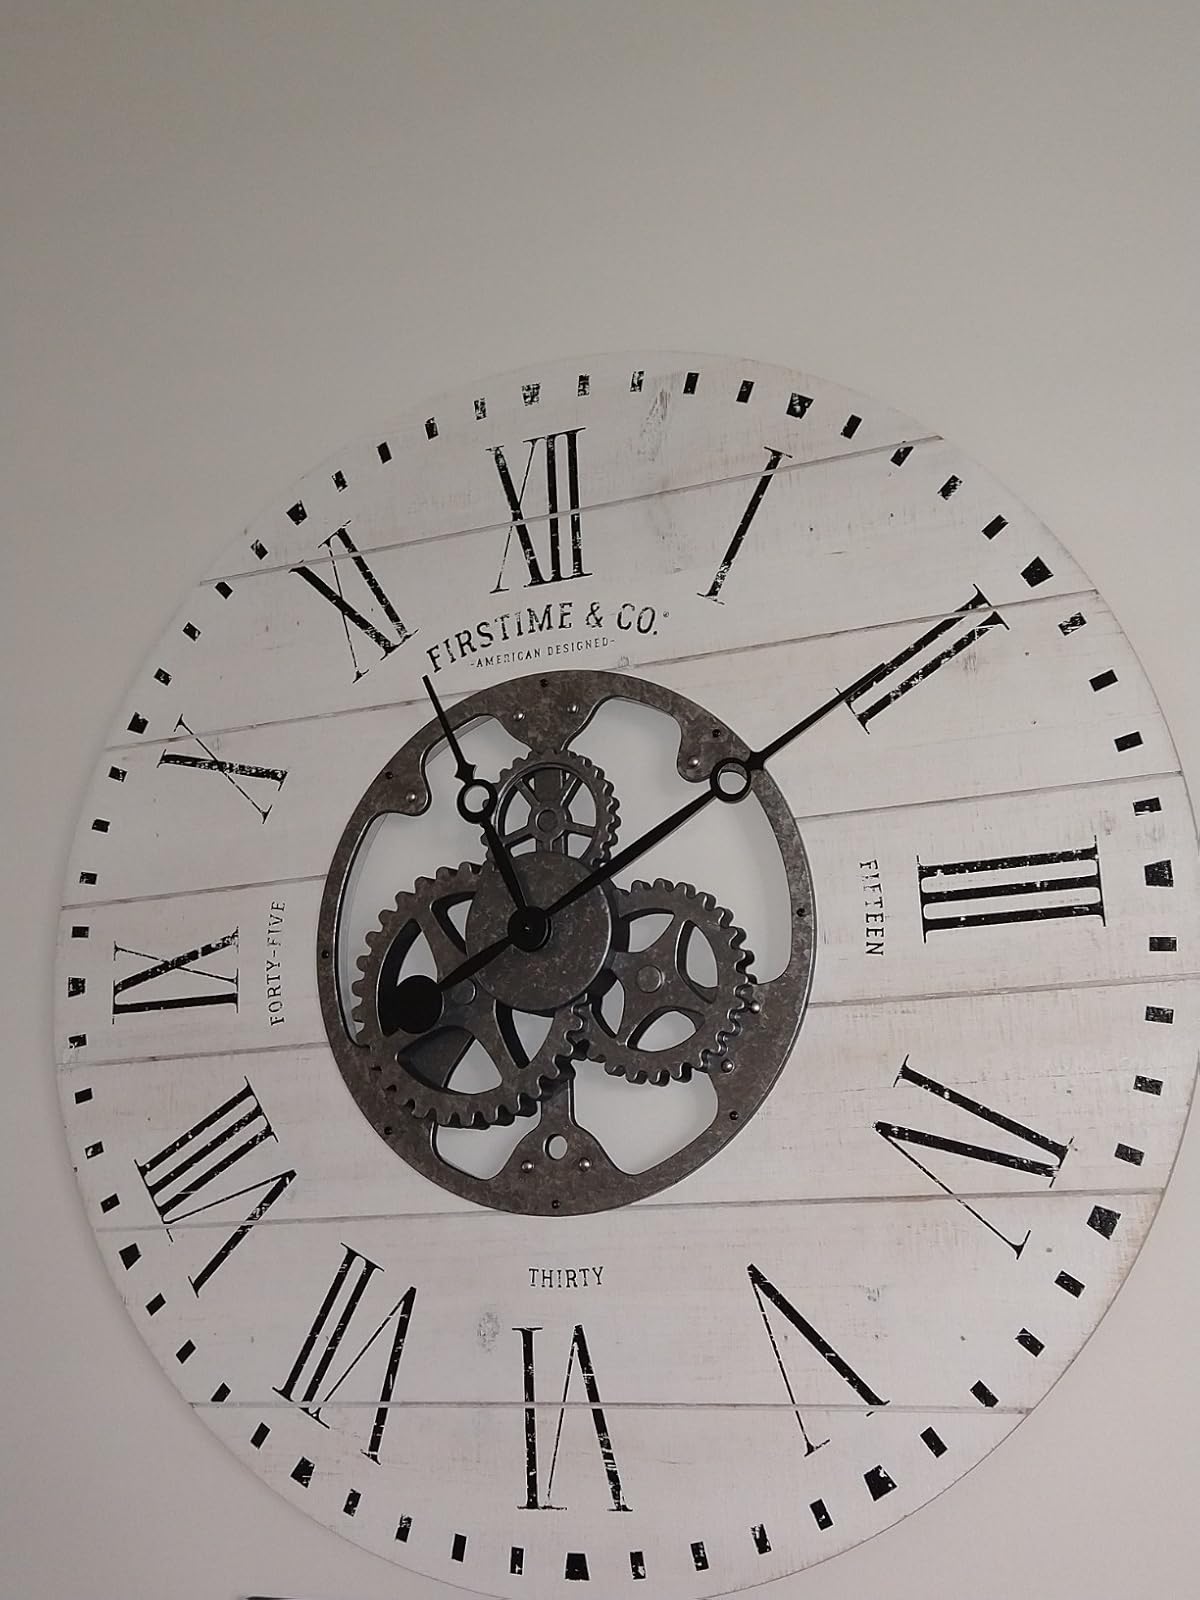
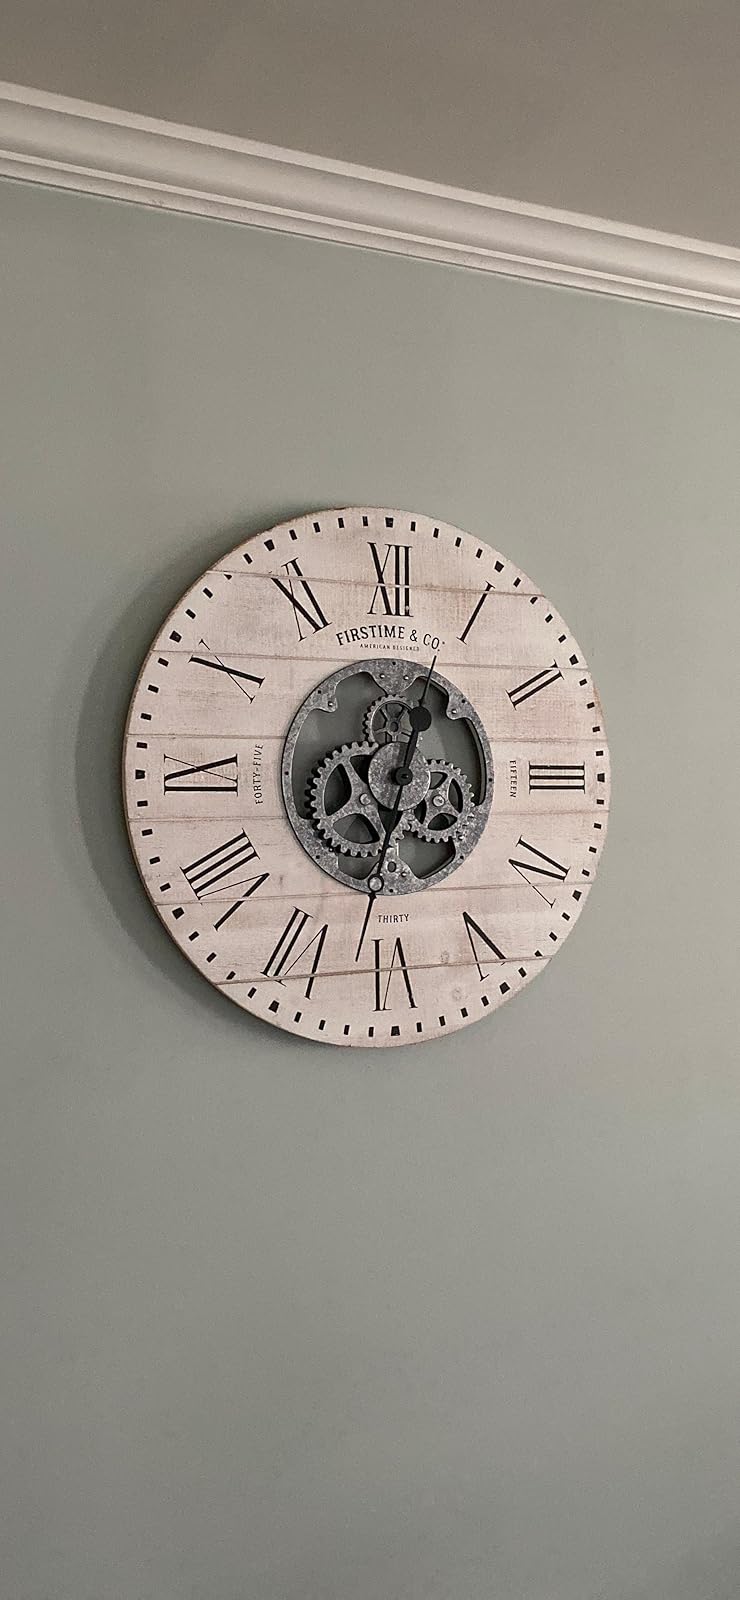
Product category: clock
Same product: yes